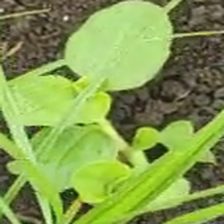
Weed species: Kena_(Commplina_benghalensio)